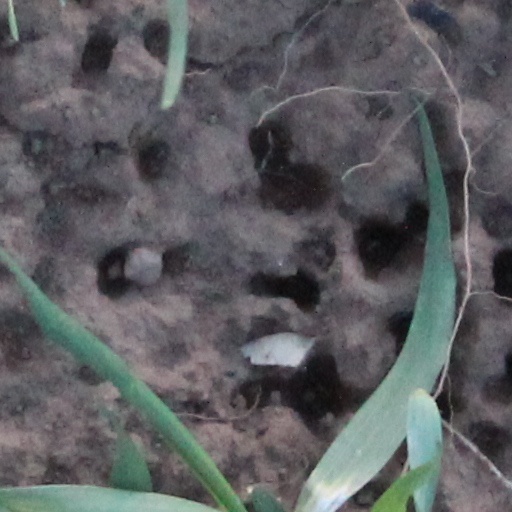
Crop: wheat